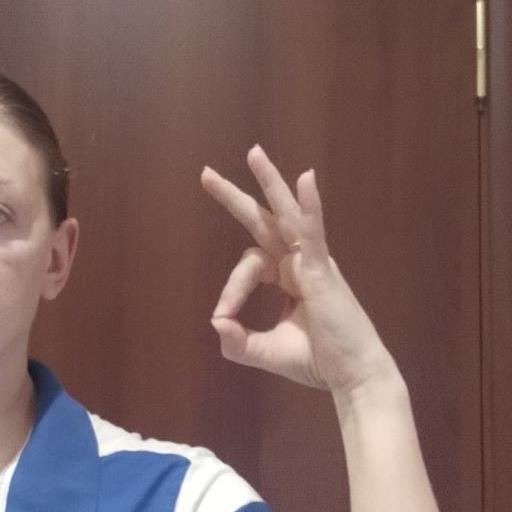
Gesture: ok